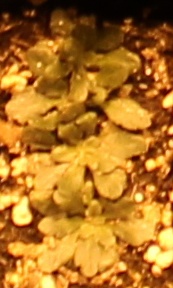
Label: Horseweed